Christening (The Office)

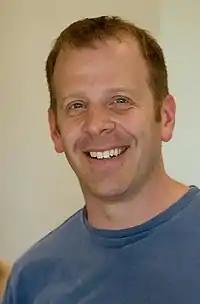
A red-haired man wearing a blue T-shirt looking directly forward and smiling.

"Christening" first aired on NBC on November 4, 2010. In its original broadcast, it was viewed by an estimated 7.65 million viewers and received a 3.8/10 percent share among adults between the ages of 18 and 49. This means that it was seen by 3.8 percent of all 18- to 49-year-olds, and 10 percent of all 18- to 49-year-olds watching television at the time of the broadcast. This marked a seven percent drop in the ratings from the previous episode, "Costume Contest". "Christening" was the thirteenth most-watched scripted show for the week of broadcast among adults aged 18–49.